Columbia, Maryland

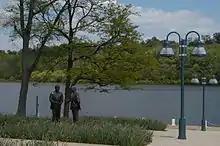
The lakefront in Downtown Columbia sits upon Lake Kittamaqundi

The village concept aimed to provide Columbia a small-town feel (like Easton, Maryland, where James Rouse grew up). Each village comprises several neighborhoods. The village center may contain middle and high schools. All villages have a shopping center, recreational facilities, a community center, a system of bike/walking paths, and homes. Four of the villages have interfaith centers, common worship facilities which are owned and jointly operated by a variety of religious congregations working together.